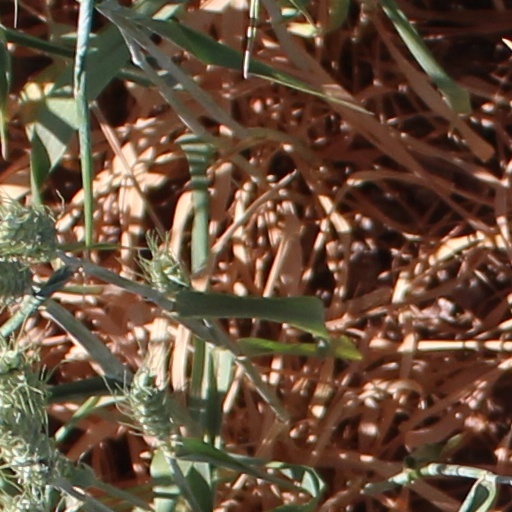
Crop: wheat